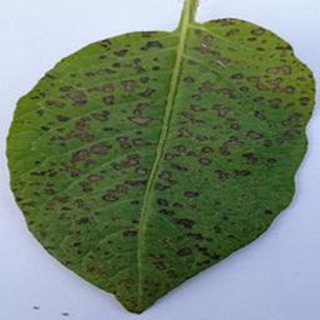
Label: potato_early_blight